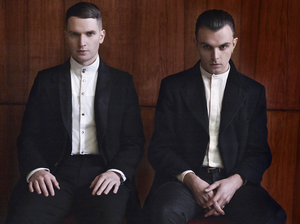
Hurts
Hurts, 2014
Hurts er en engelsk synthpop duo bestående af sanger Theo Hutchcraft og keyboardspiller og guitarist Adam Anderson.